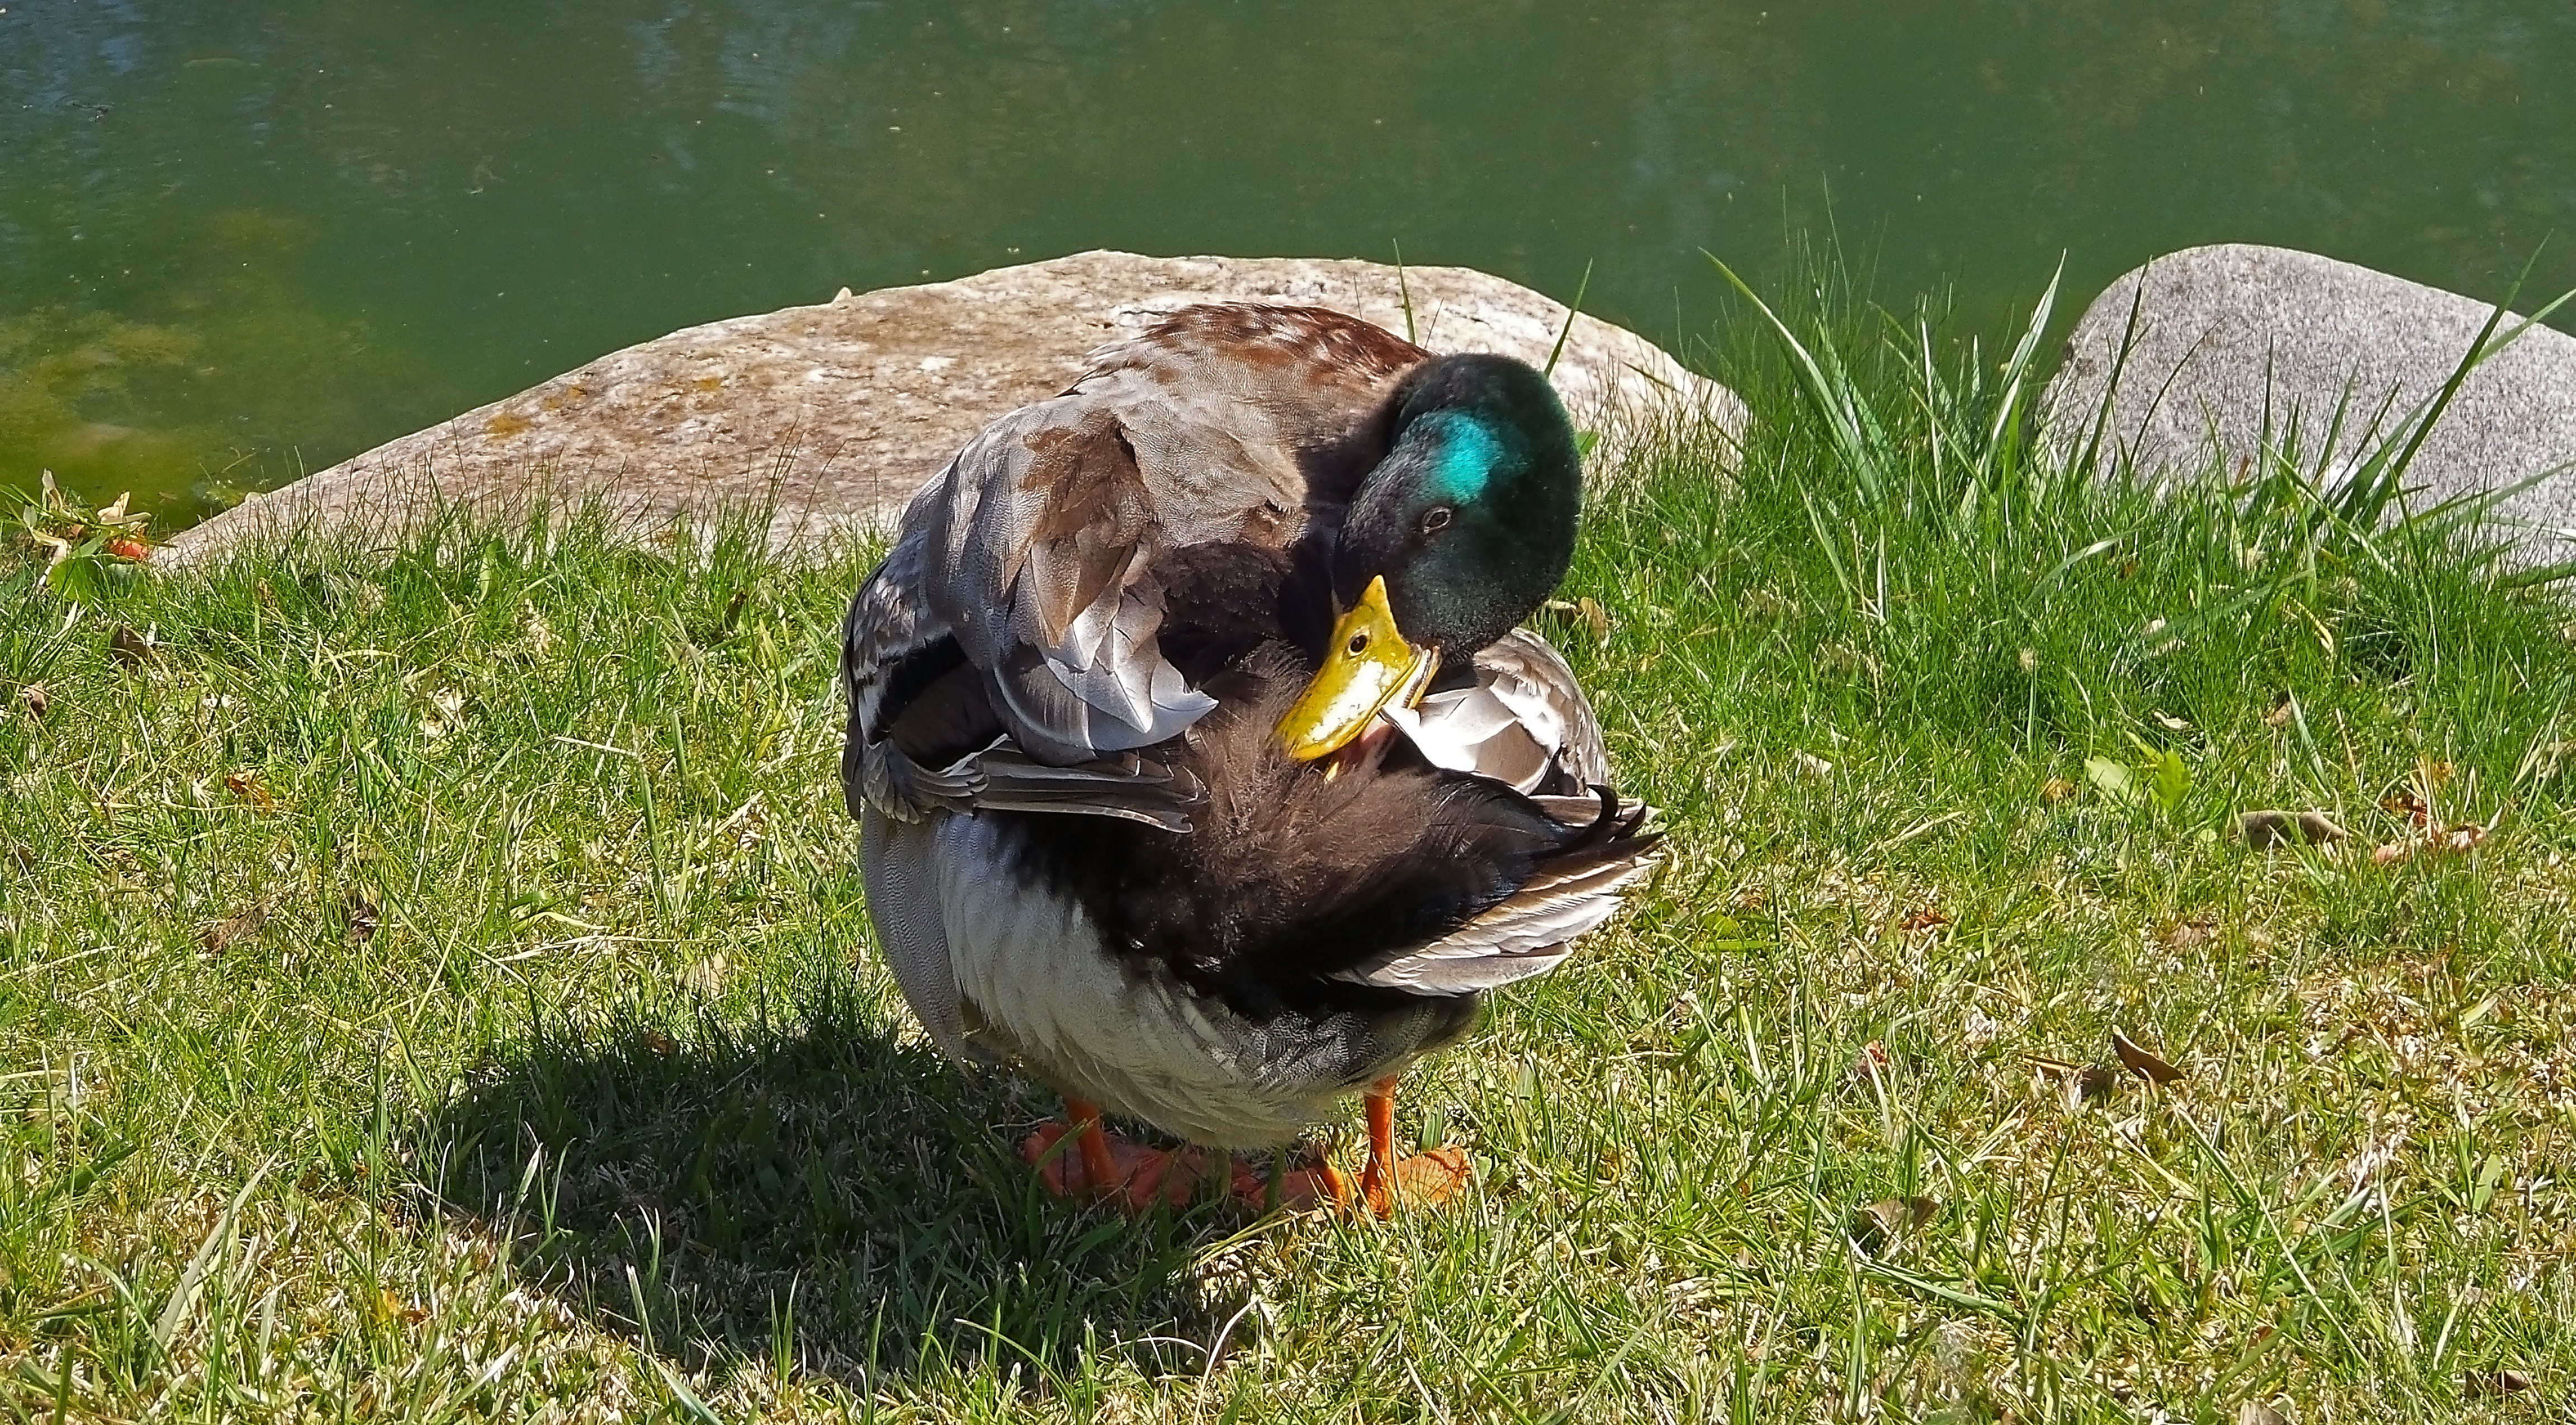
landscape, water, nature, bird, lake, peak, wildlife, beak, fauna, water animal, birds, duck, feathers, animals, vertebrate, laguna, waterfowl, water bird, animal world, mallard, wild ducks, ducks geese and swans